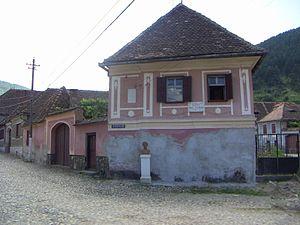
Rășinari est un village transylvain dont le nom signifie « collecteurs de résine » et une commune de Roumanie dans le județ de Sibiu. Au recensement de 2002, sa population comptait 5 645 habitants.